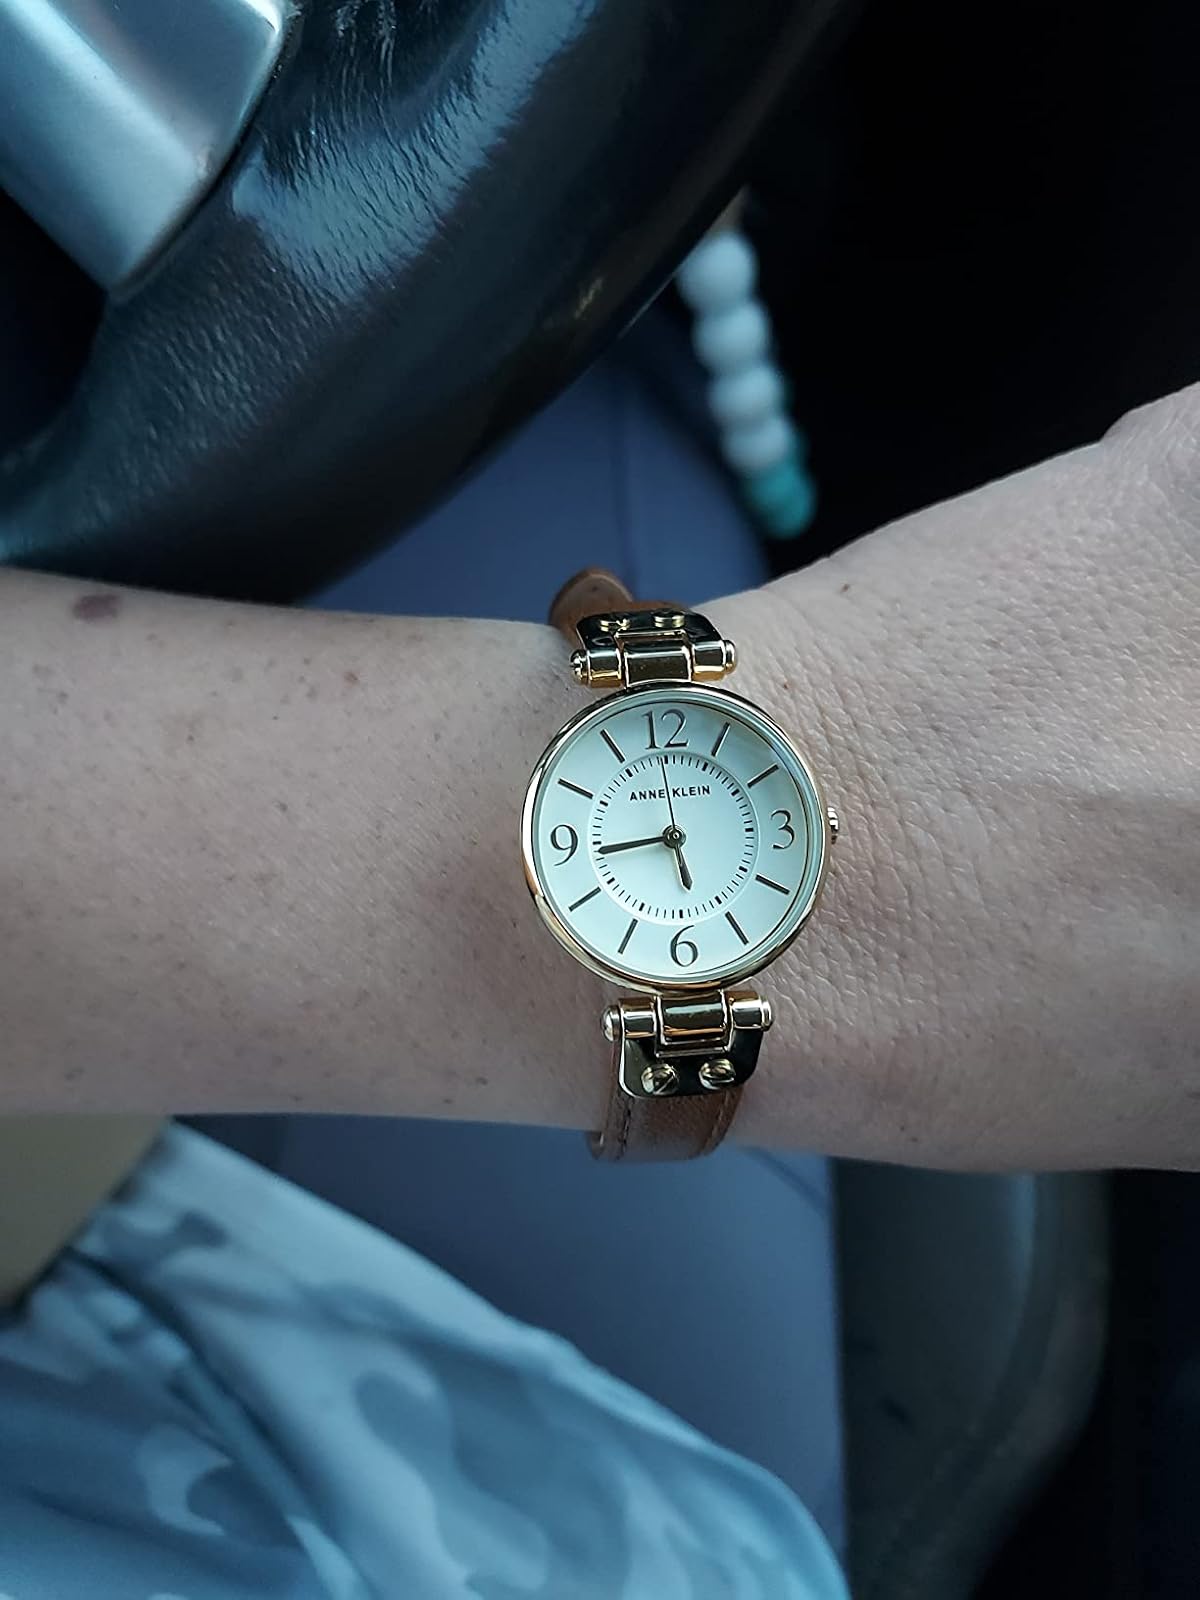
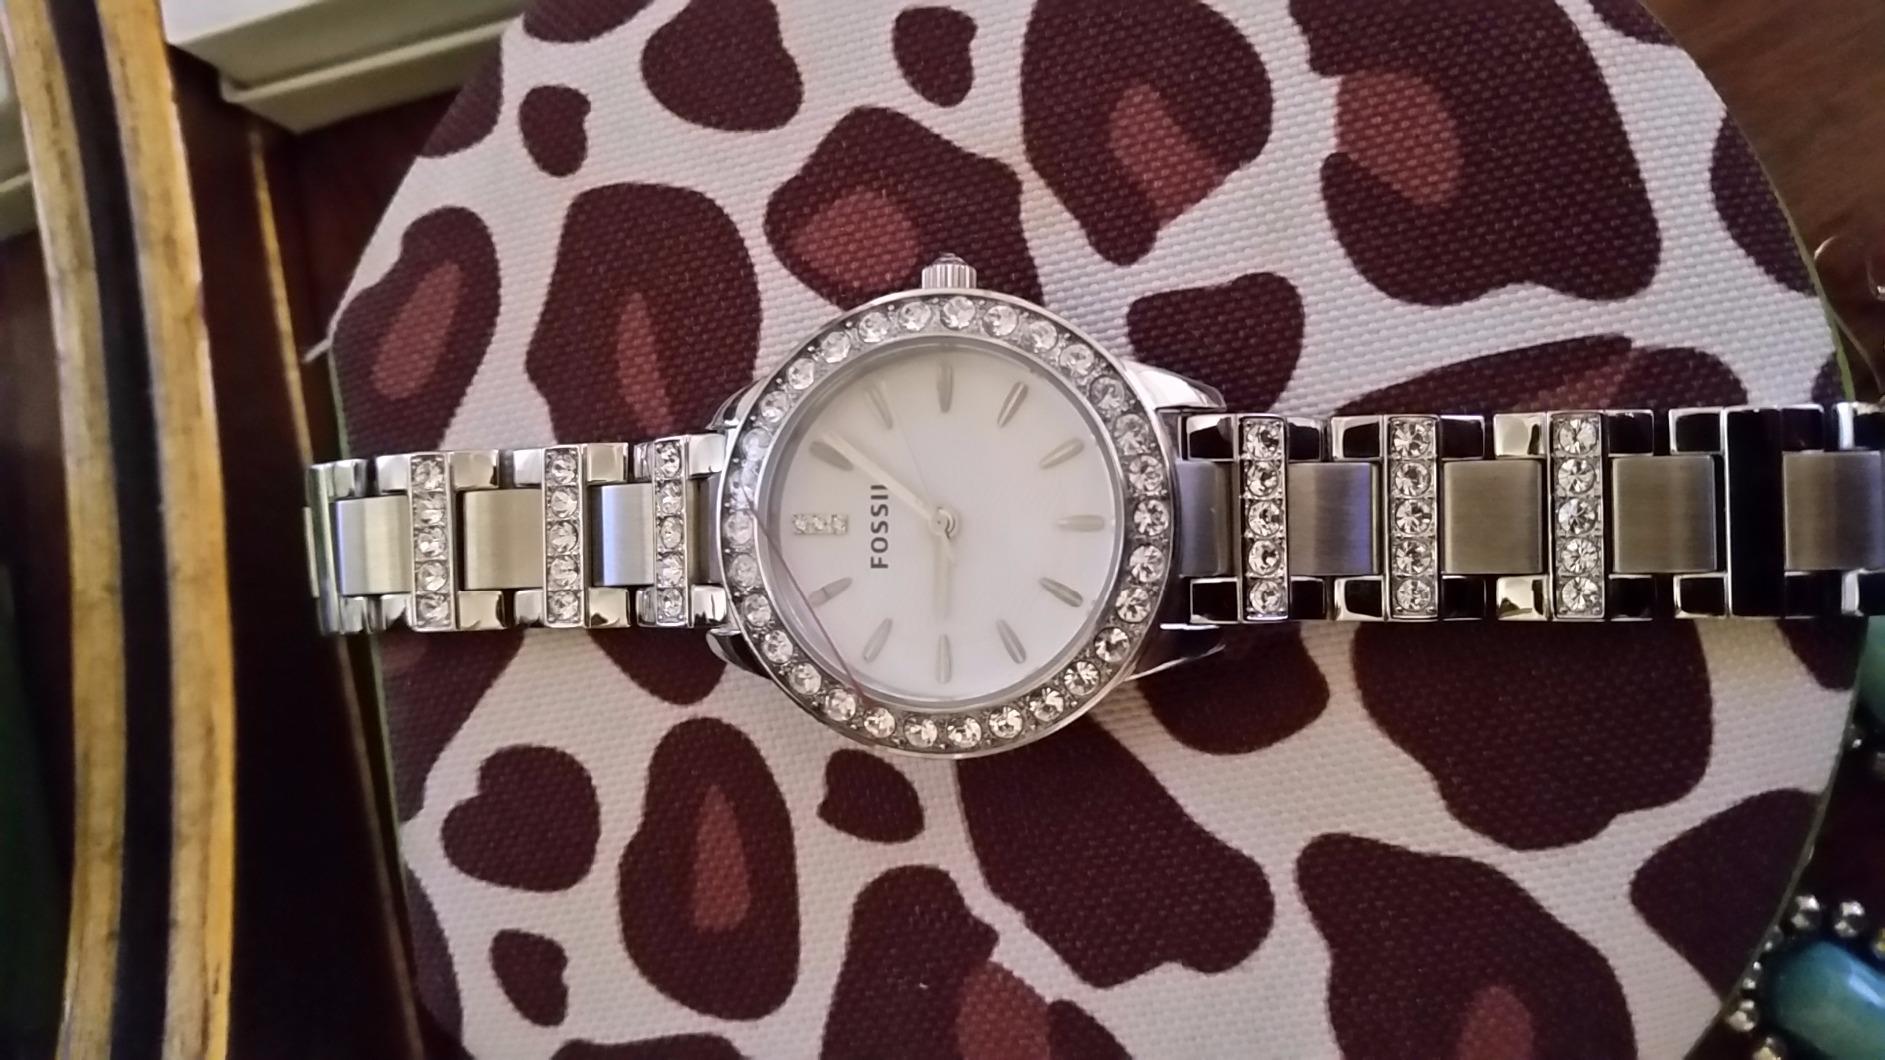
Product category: accessories_watch
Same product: no